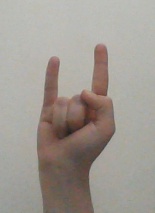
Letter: la